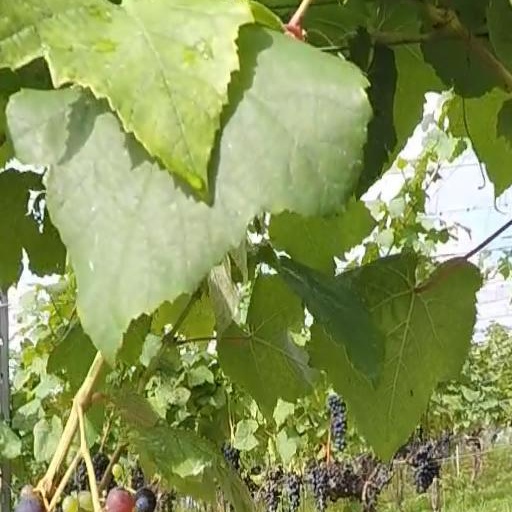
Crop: grape